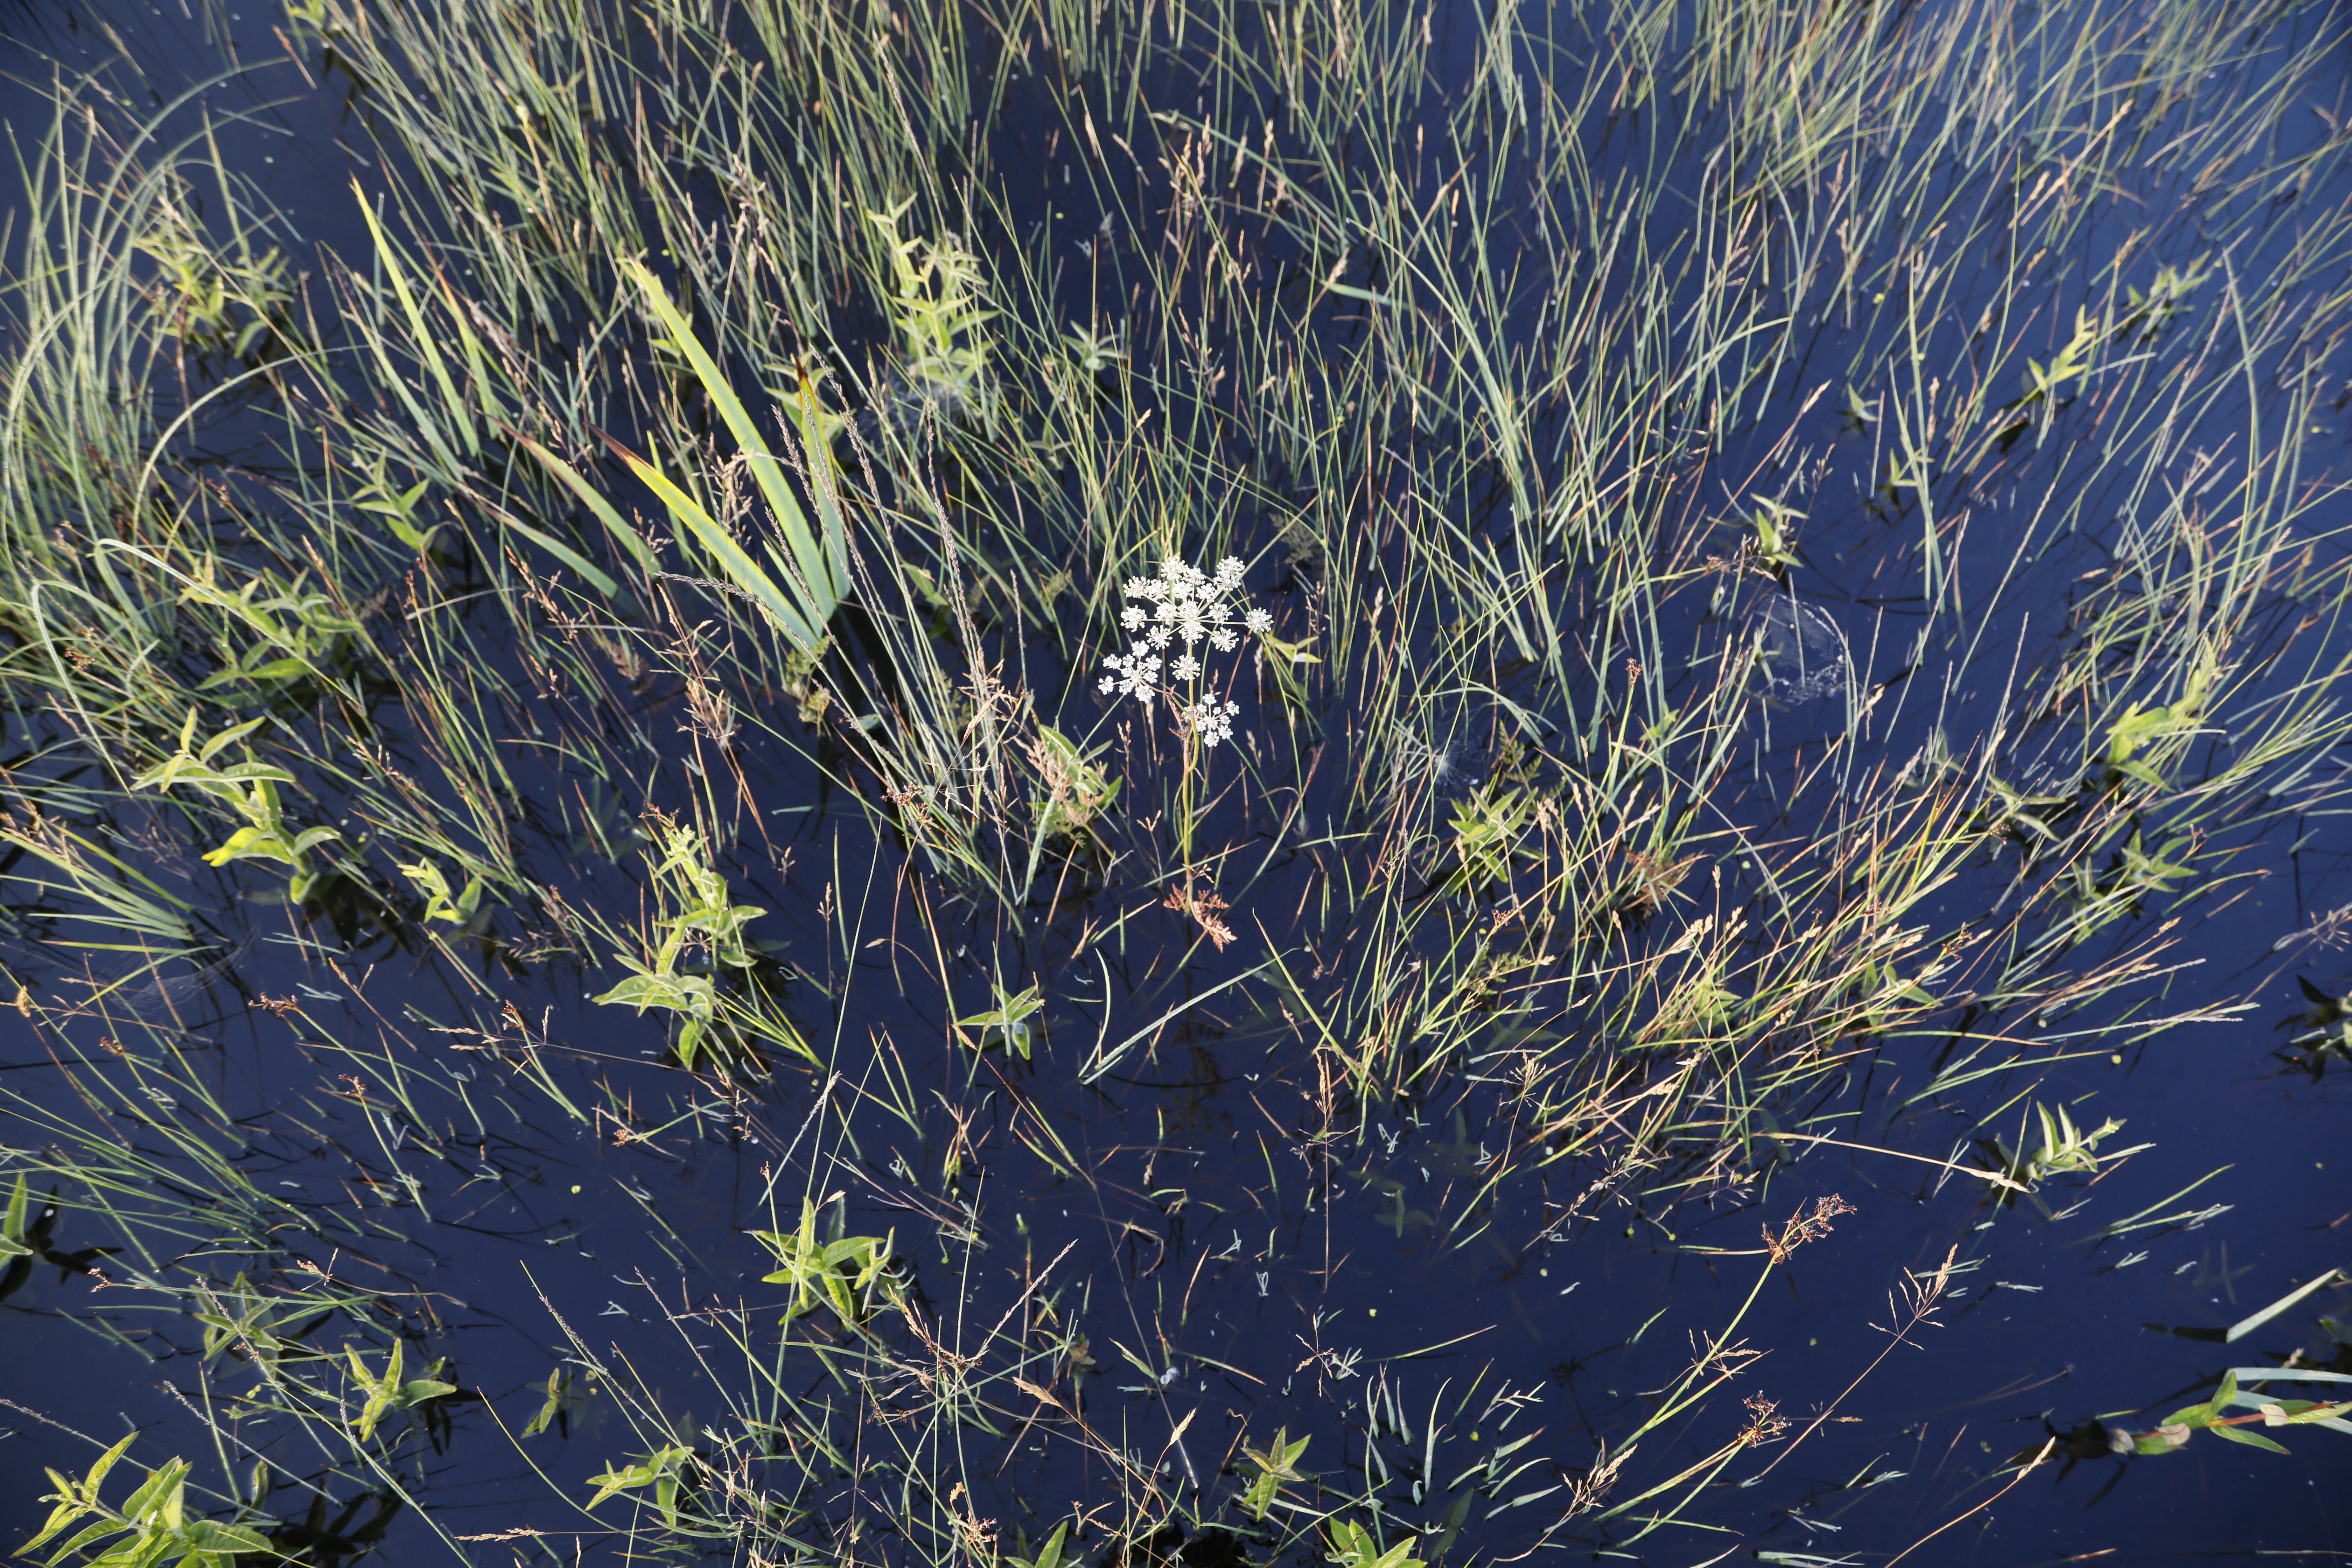
Plant species: Peucedanum palustre